Sir Reginald Sheffield, 8th Baronet

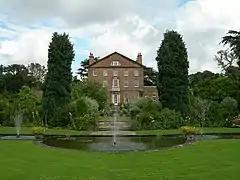
Sutton Park - the Sheffield family seat

Sir Reginald Adrian Berkeley Sheffield, 8th Baronet DL (born 9 May 1946) is a British baronet and father of Samantha Cameron, who is the wife of a former British Prime Minister and Foreign Secretary, David Cameron.